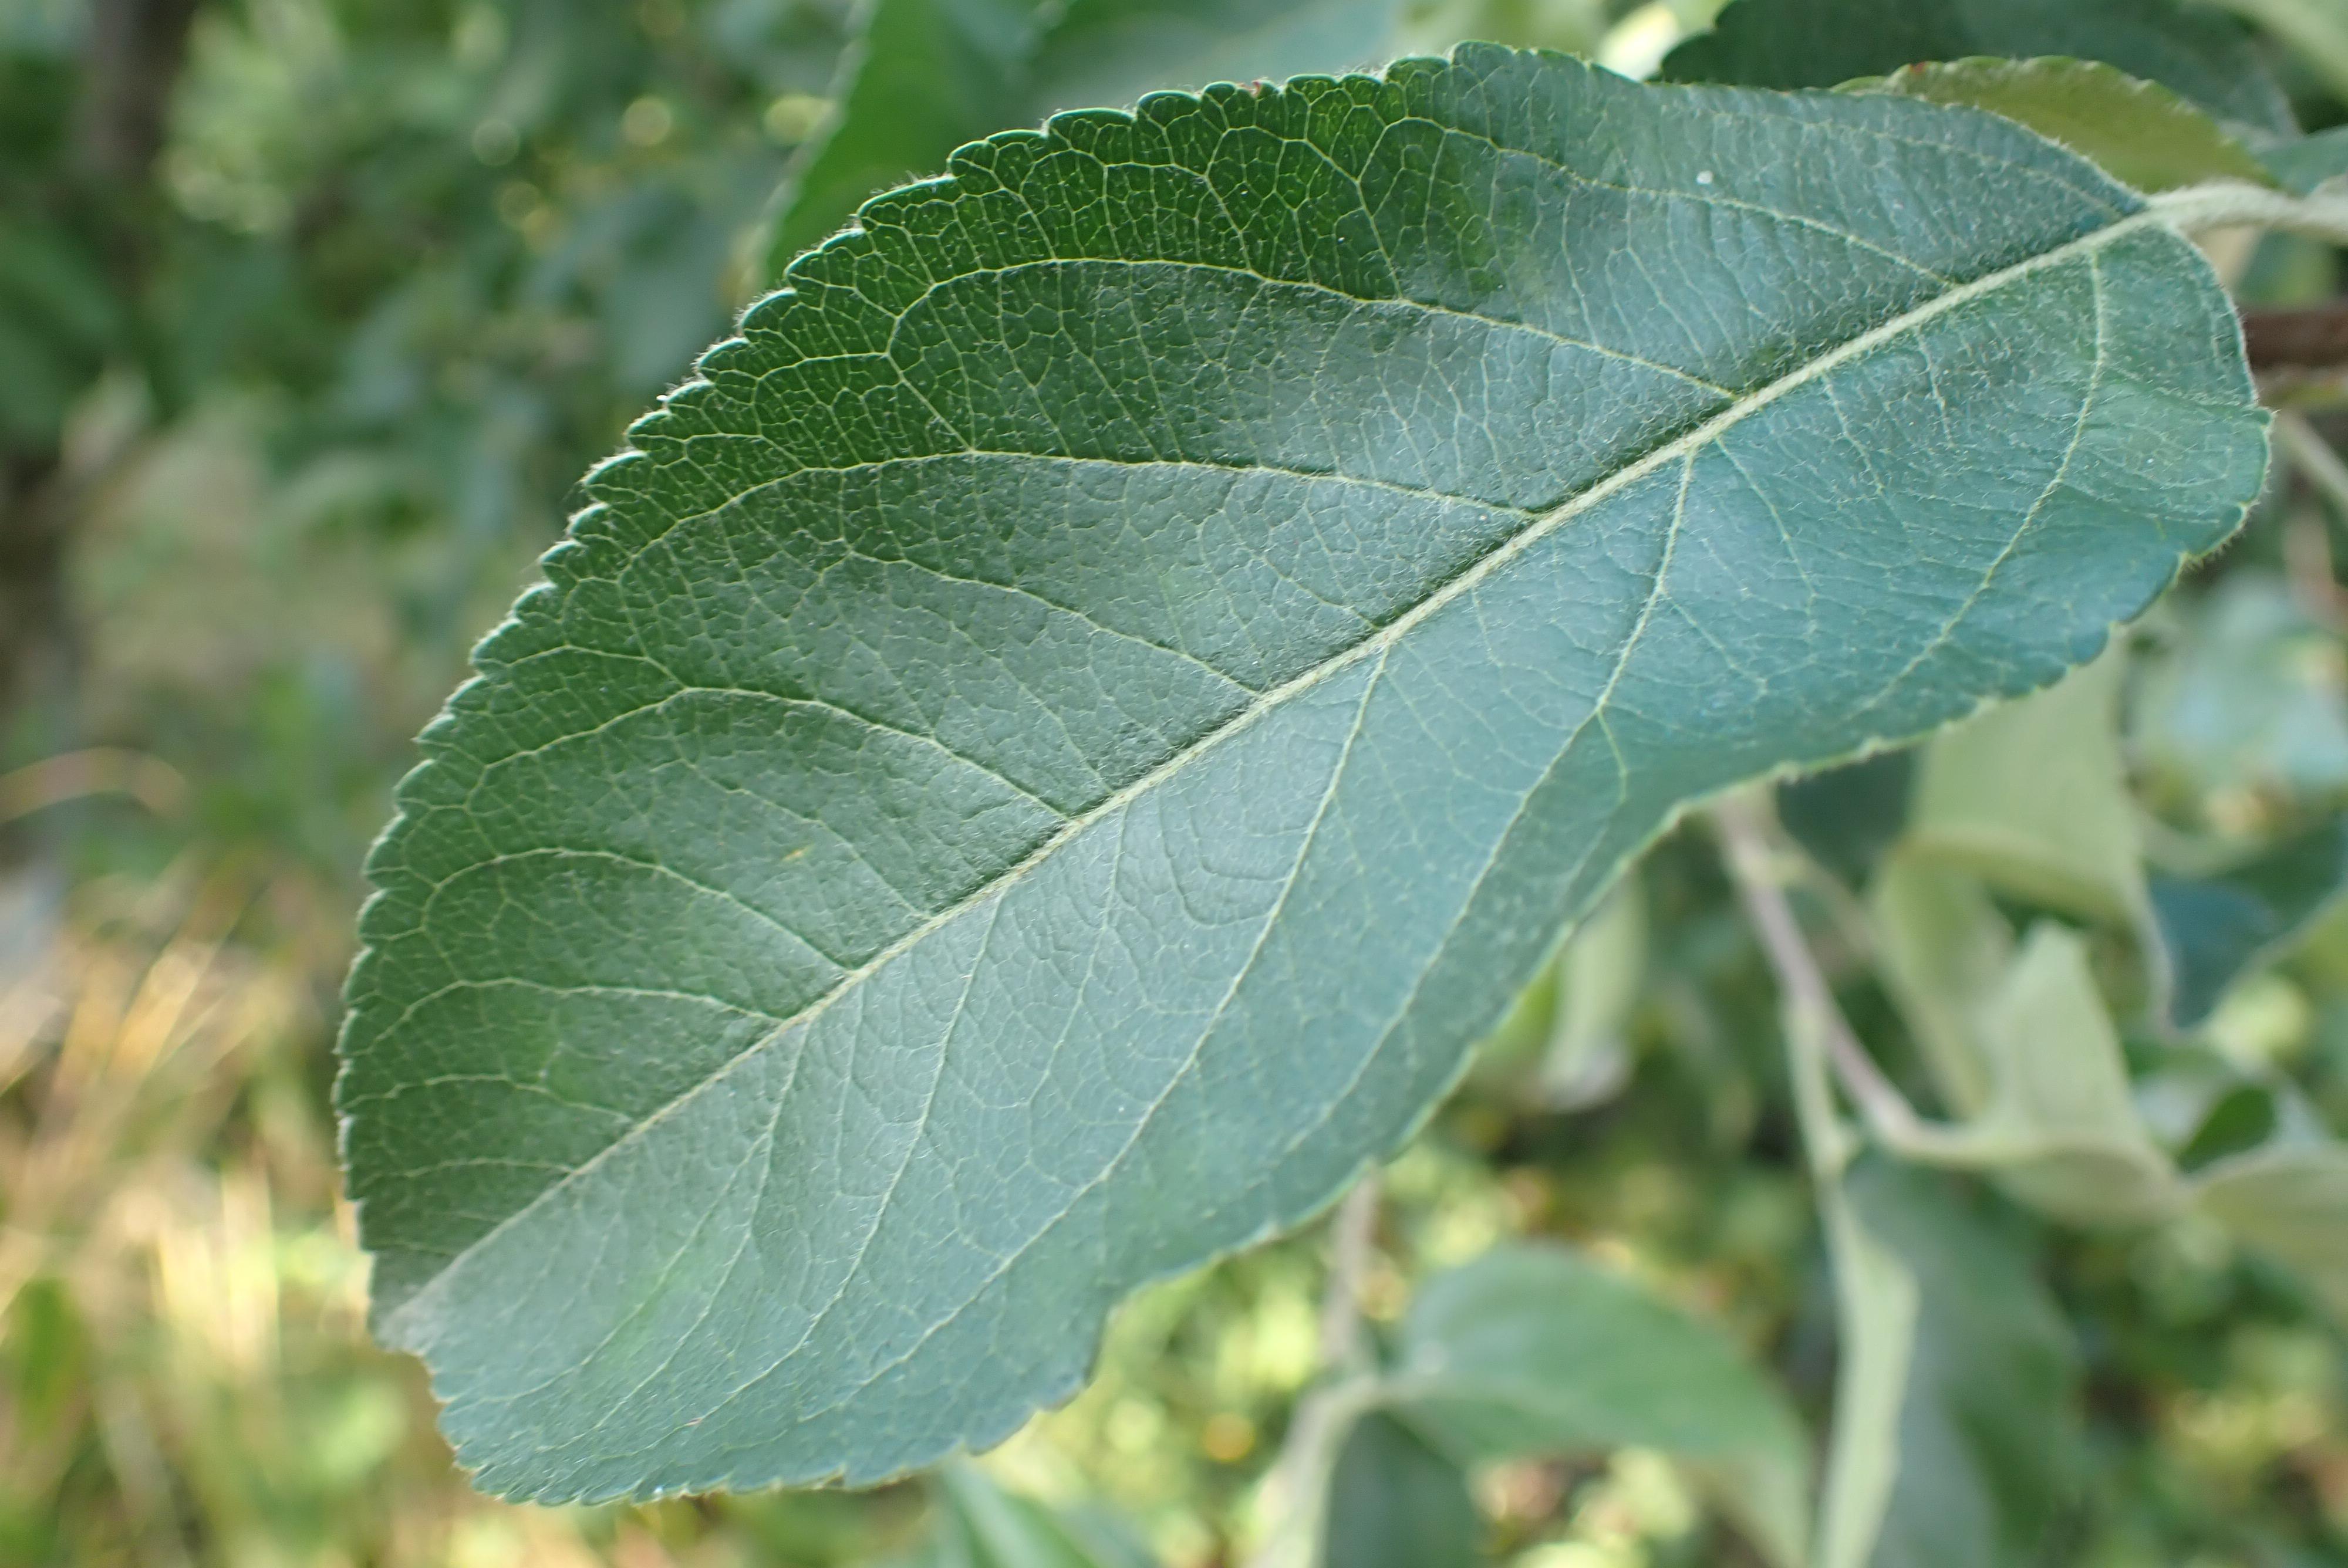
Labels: healthy